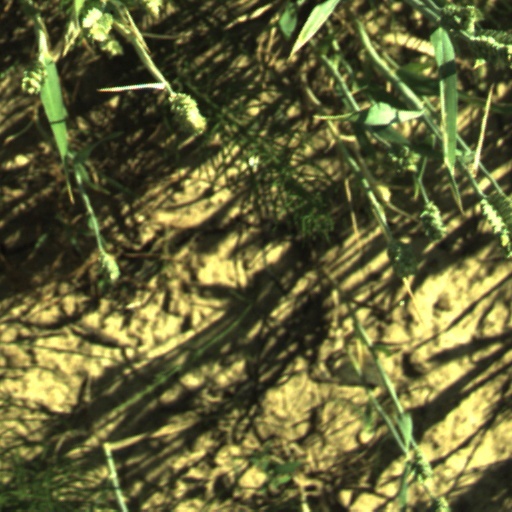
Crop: wheat